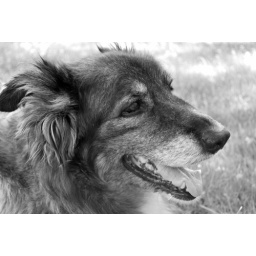
Rolly in black and white 4